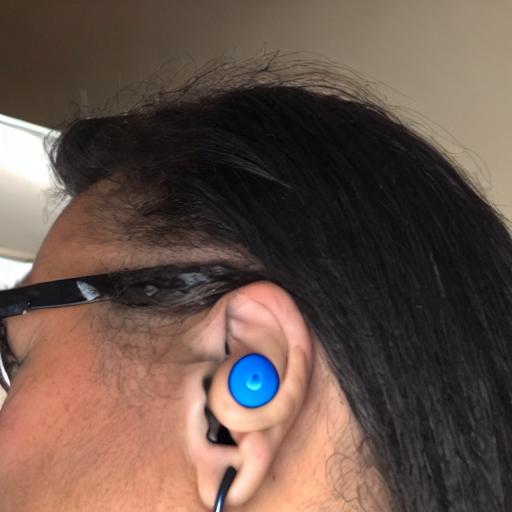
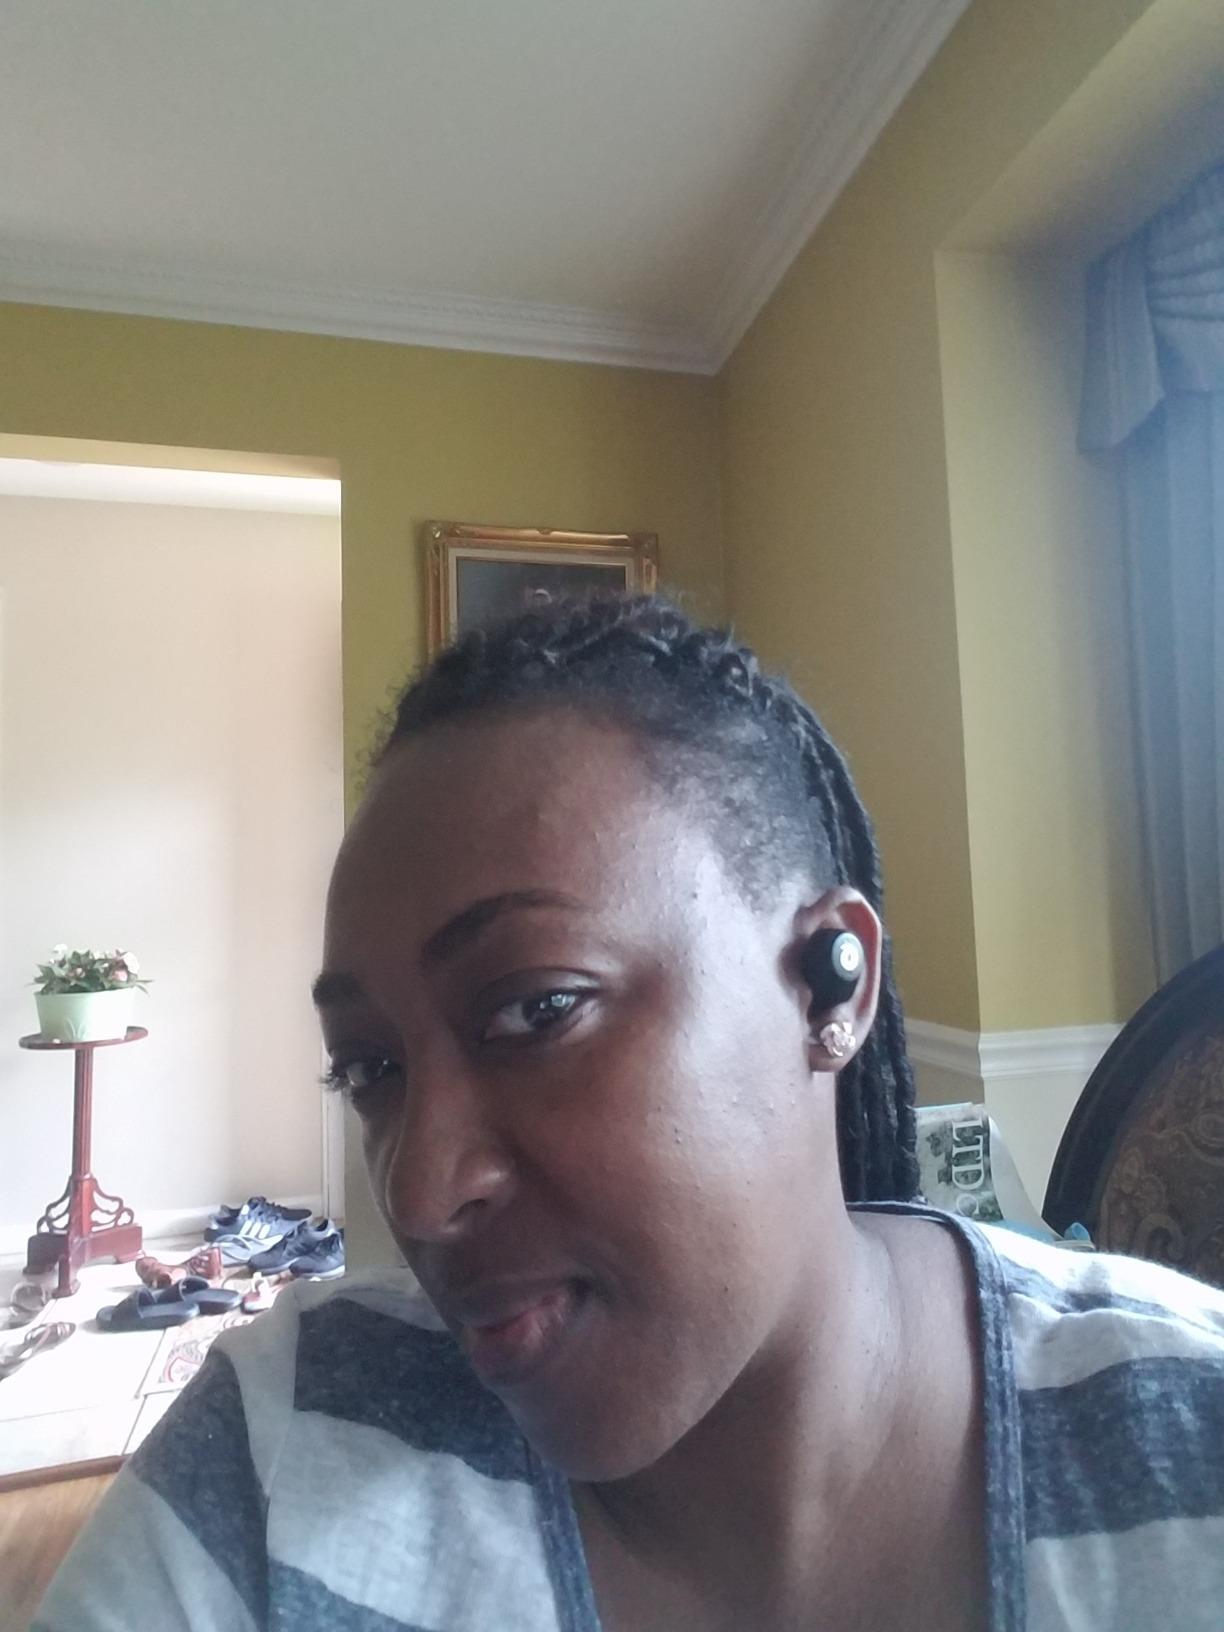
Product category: earbuds
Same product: no